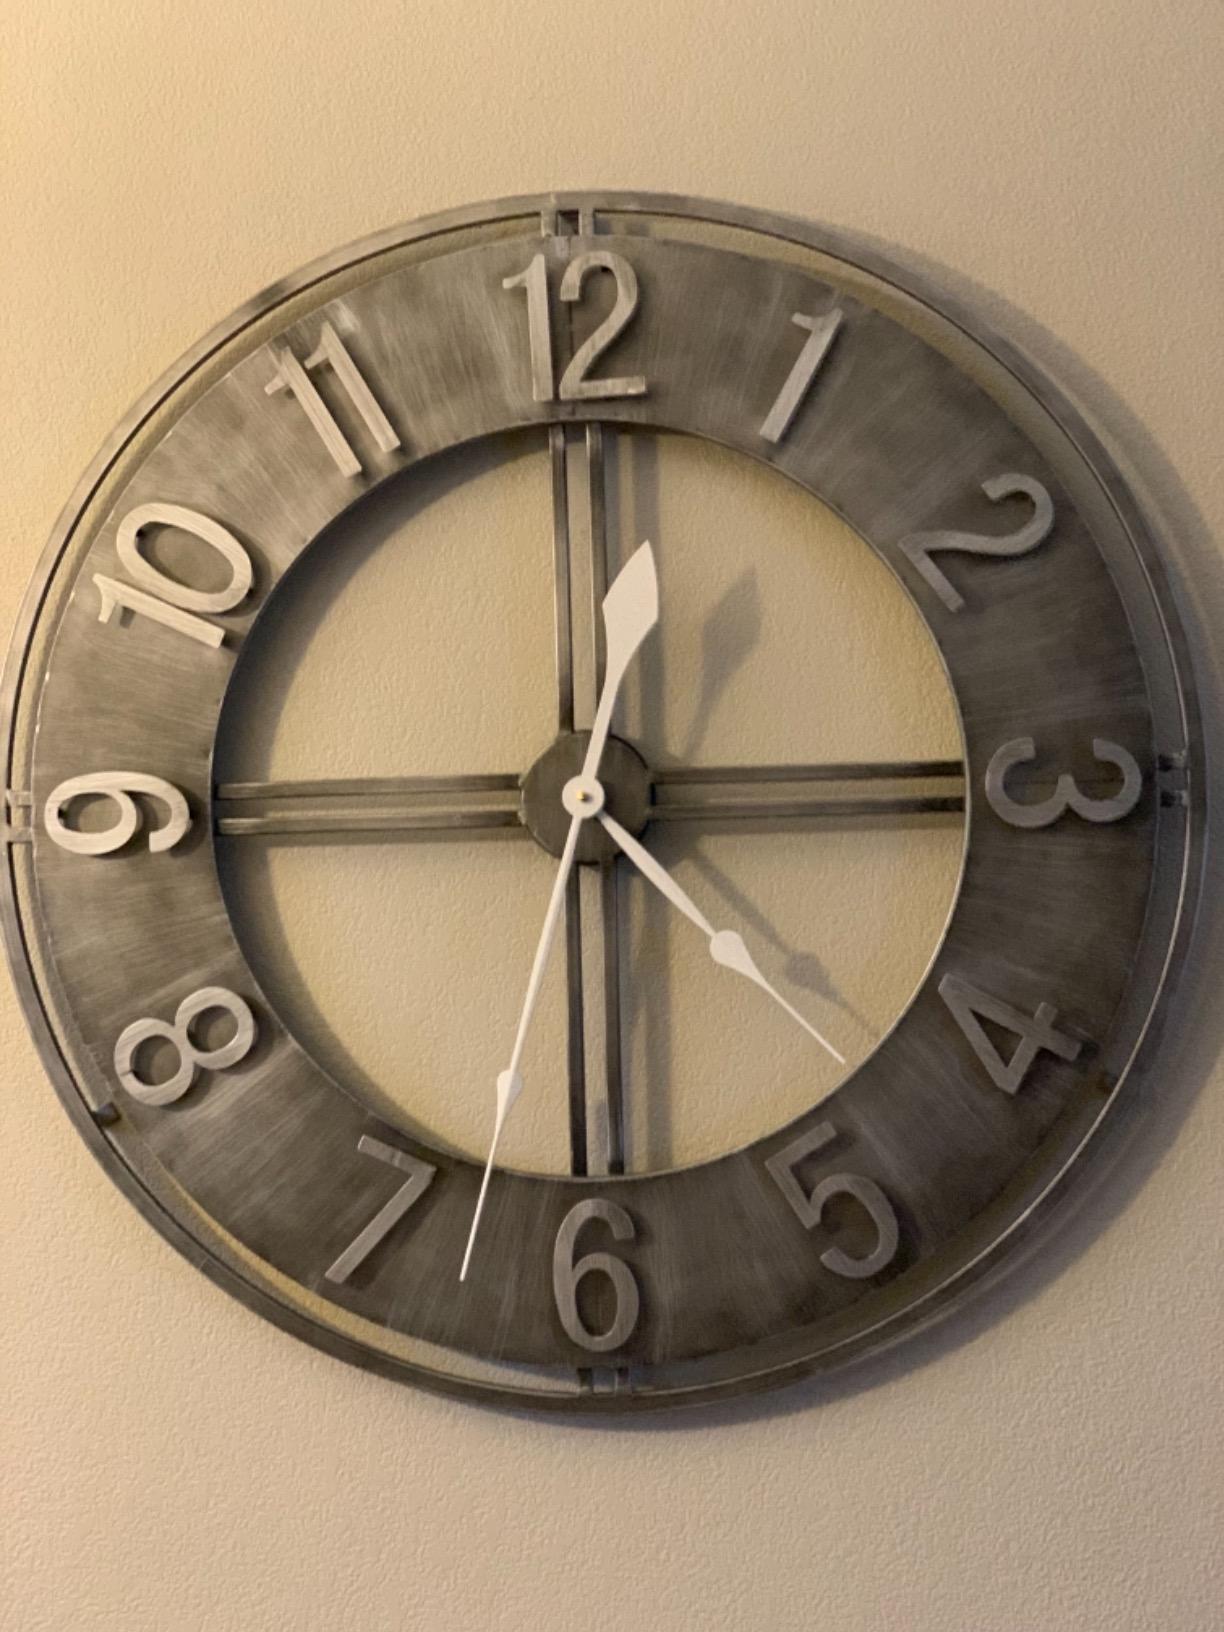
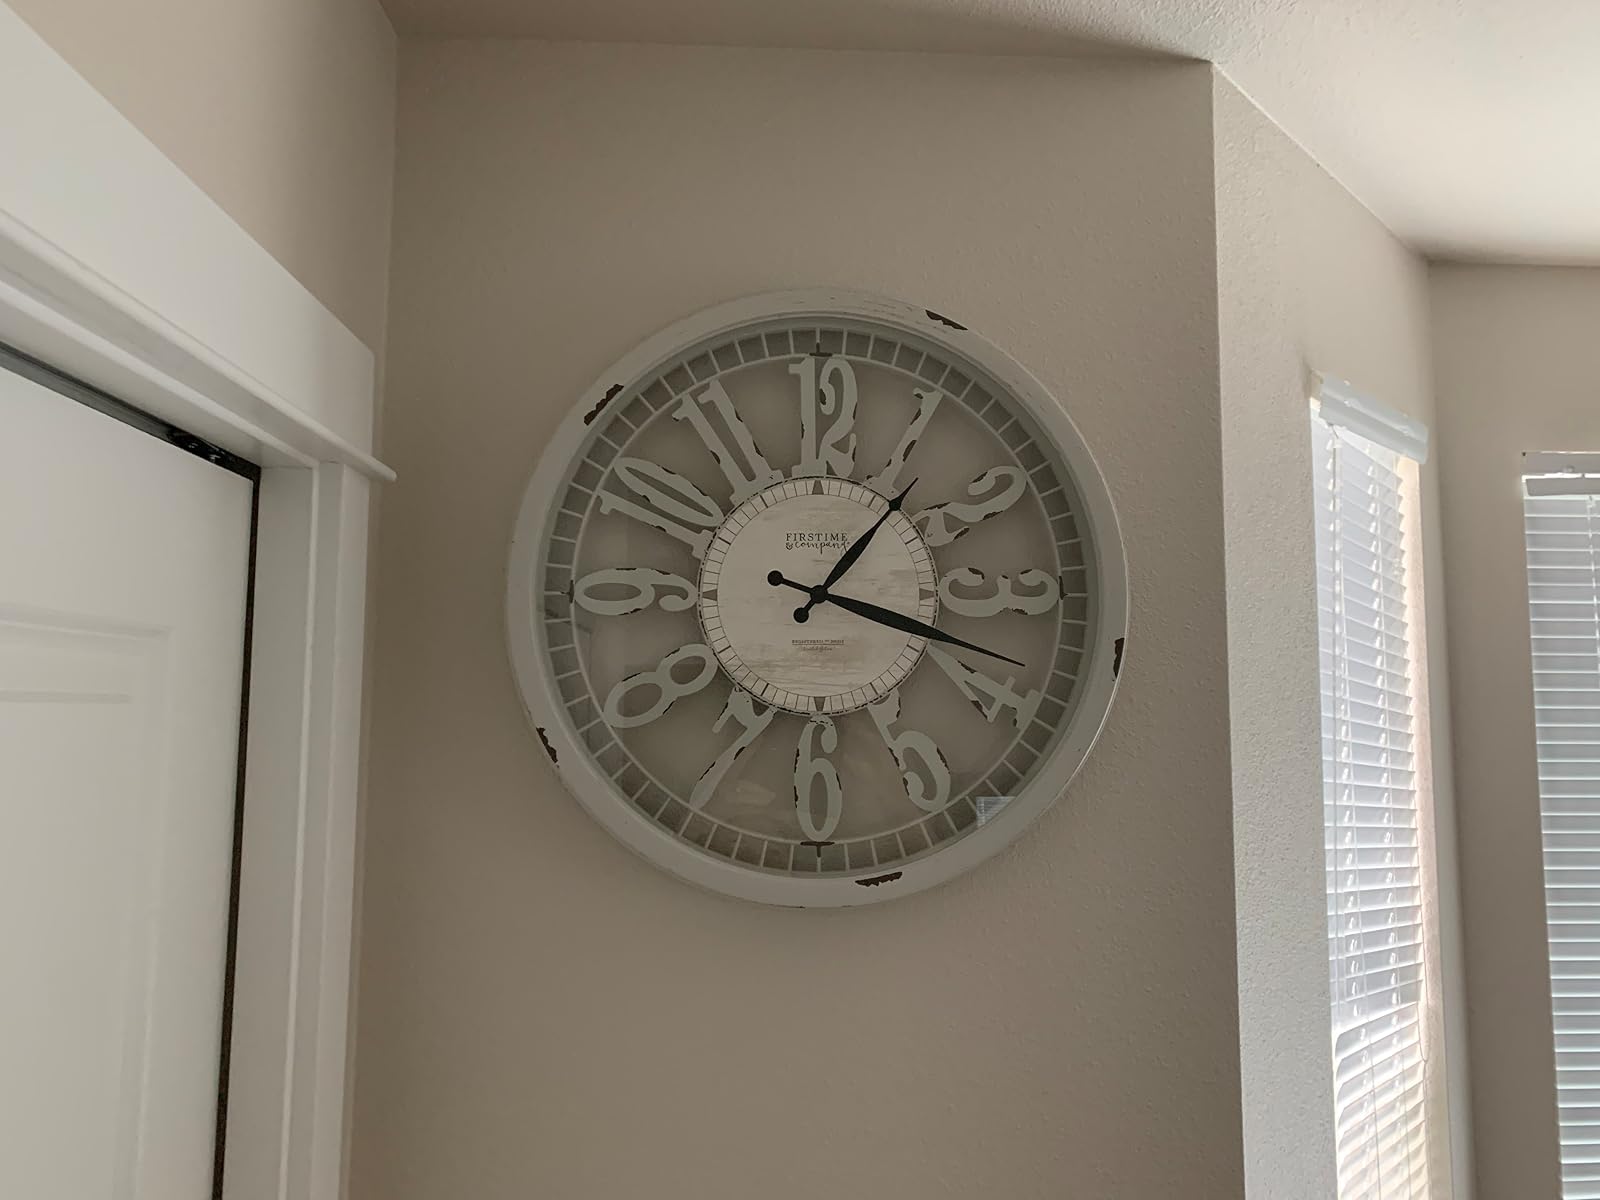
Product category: clock
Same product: no